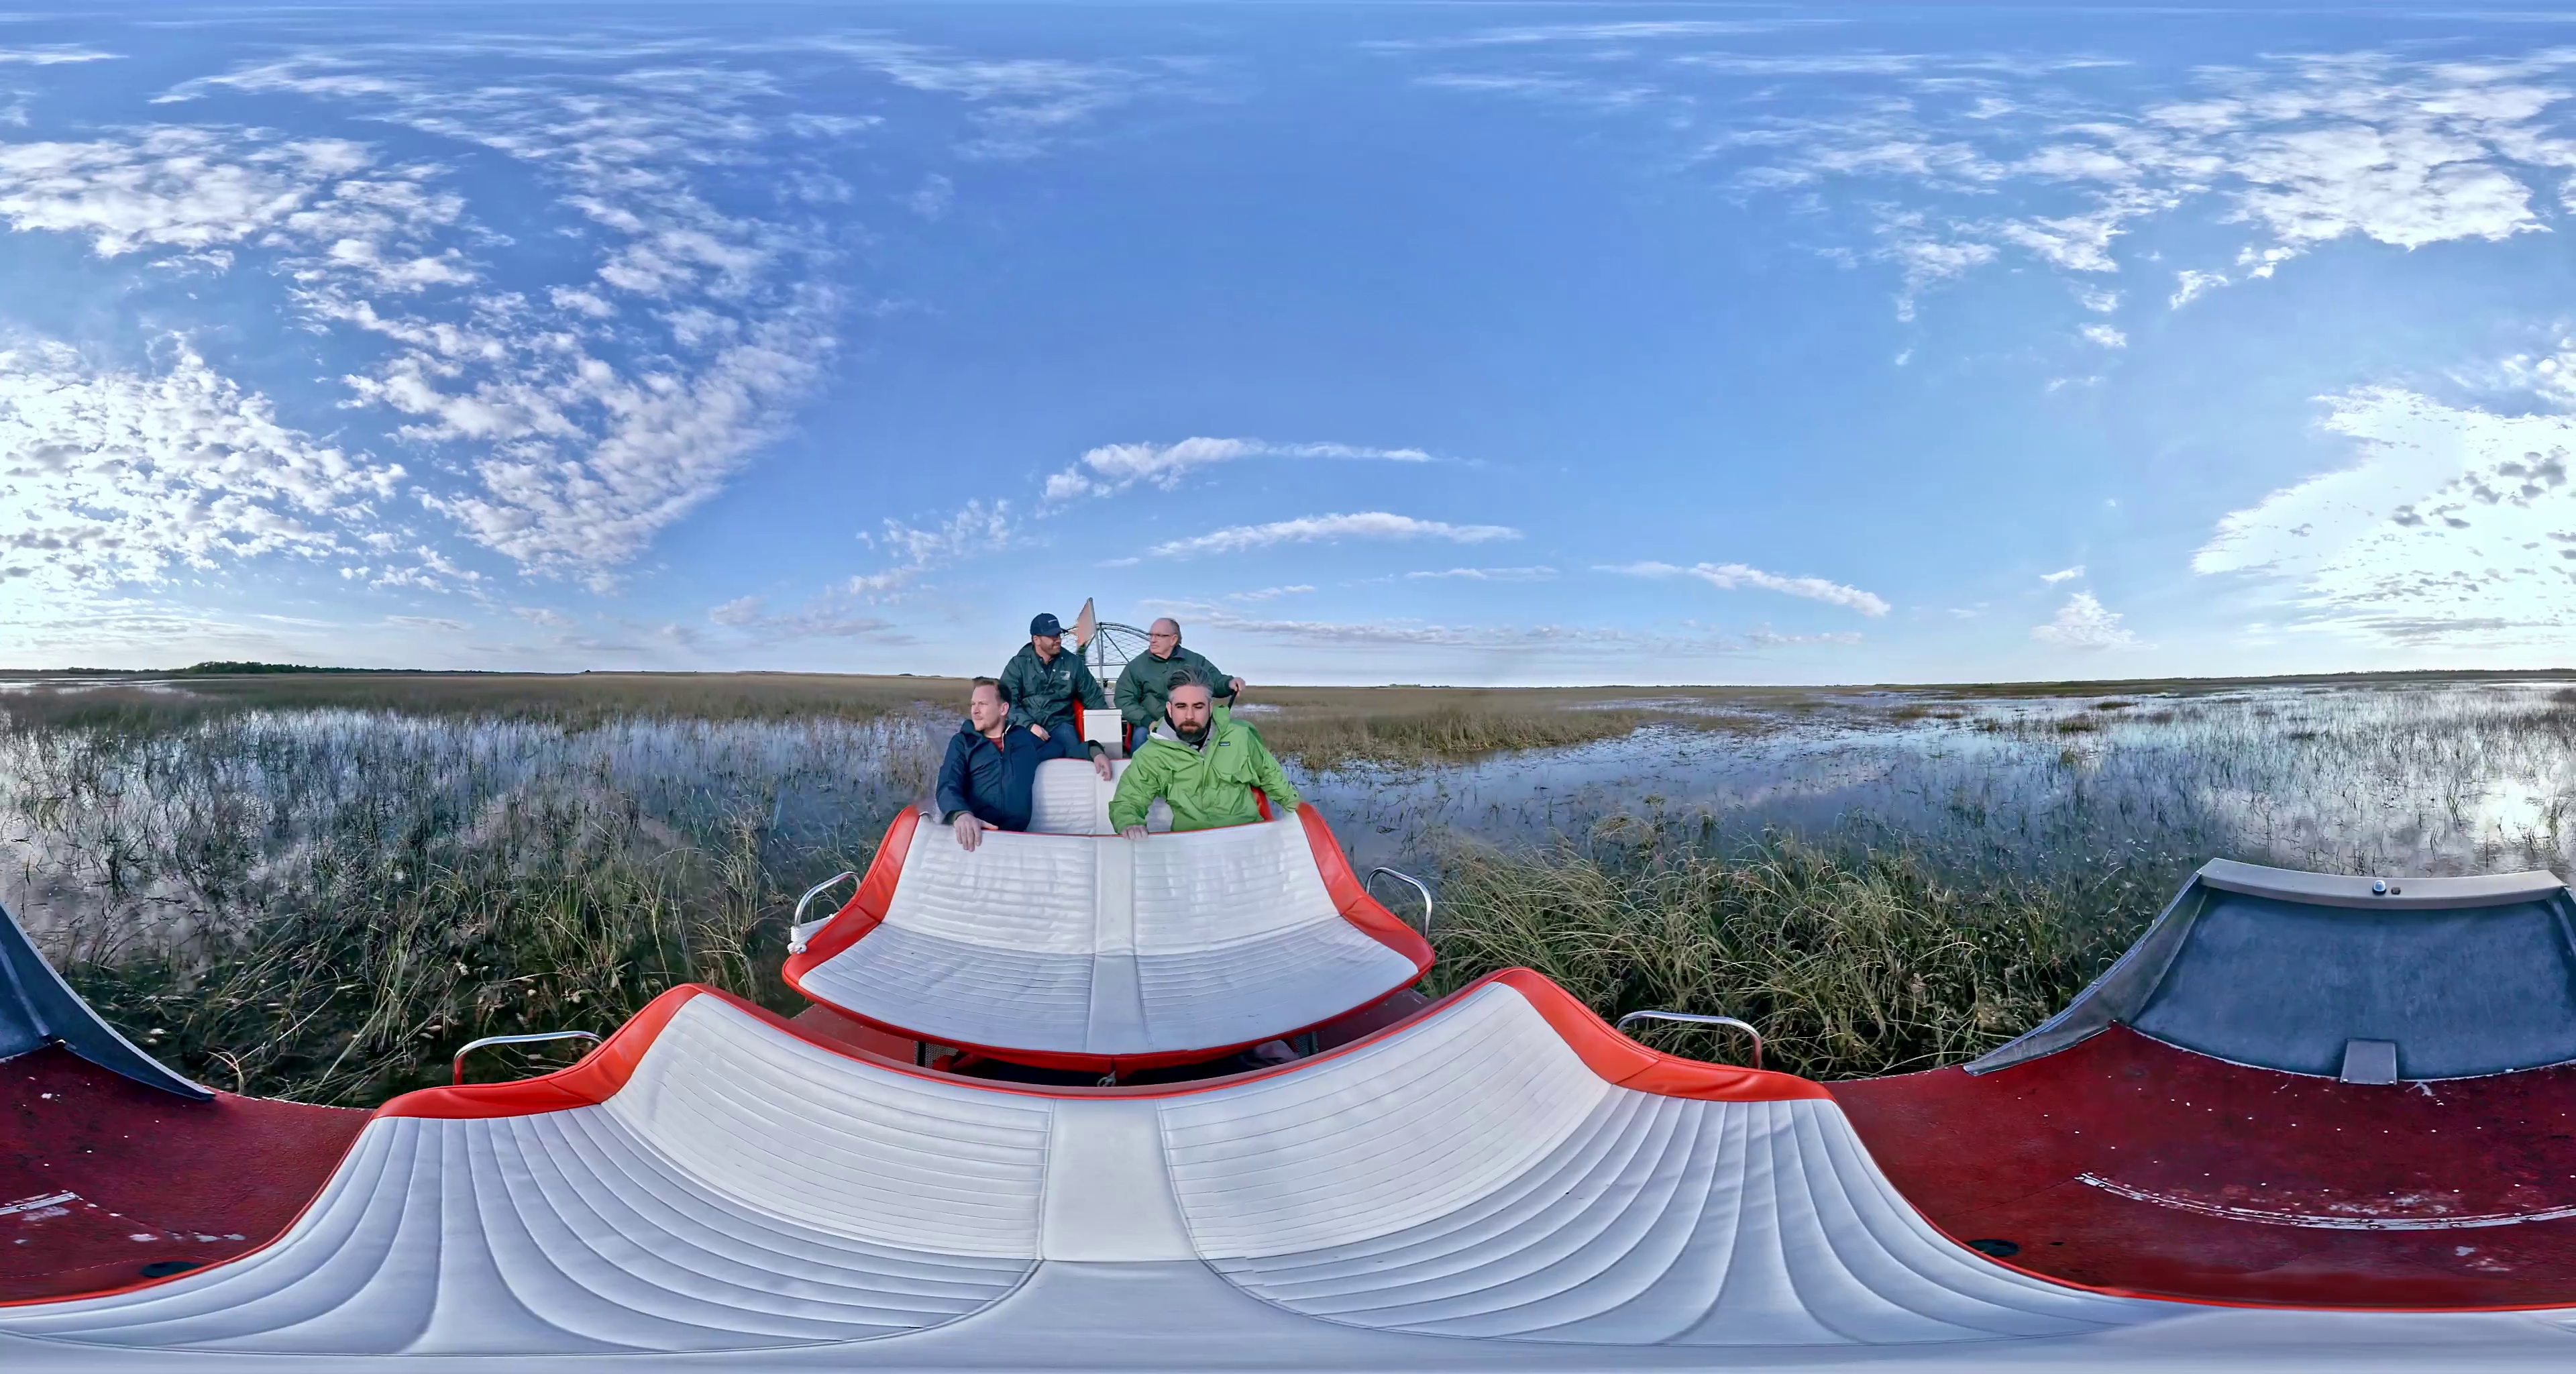
Referred object: The person in front wearing blue clothes

Referred object: the white boat seat with red trim

Referred object: the person in the green jacket opposite the person in the navy jacket